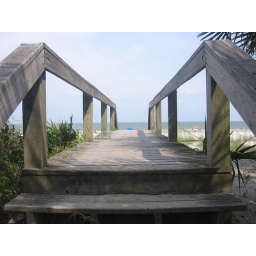
The bridge to get over the sand dunes